Square Kilometre Array

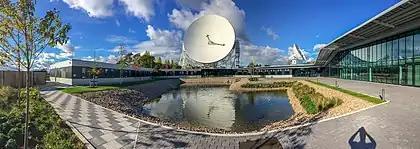
The SKA headquarters at Jodrell Bank, with the Lovell Telescope in the background

In April 2011, Jodrell Bank Observatory of the University of Manchester, in Cheshire, England was announced as the location for the project headquarters. In November 2011, the SKA Organisation was formed as an intergovernmental organisation and the project moved from a collaboration to an independent, not for profit, company.